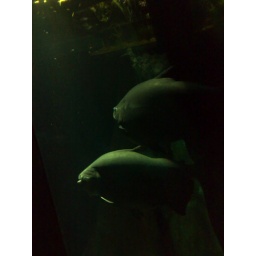
Some big fish swimming around slowly.